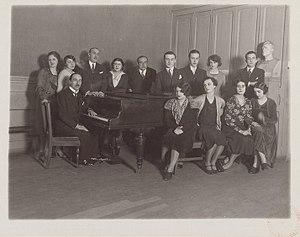
Classe de chant de Gabriel Paulet au Conservatoire de Paris
Gabriel Paulet est un chanteur classique concertiste et pédagogue français né le 25 mai 1883 à Nantes et mort le 10 septembre 1965 à Paris.